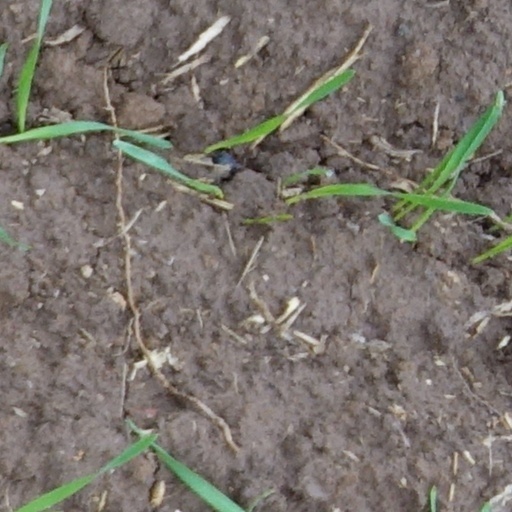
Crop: wheat